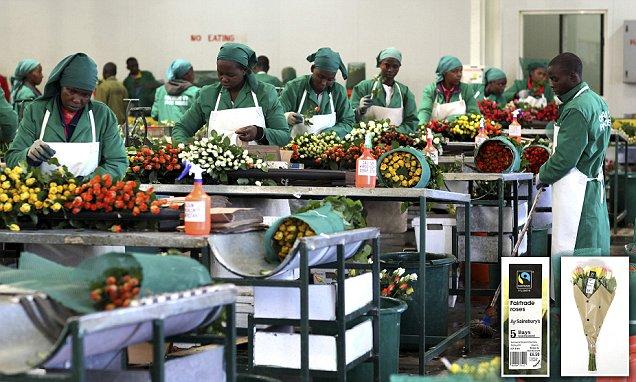
Wafanyakazi kadhaa wakiwa wamevalia sare za kijani na aproni nyeupe, wakipanga maua kwenye meza ndevu maua ya rangi mbalimbali yametawanyika kwenye meza; yakisubiri kupangwa na kufungwa mazingira ya ndani ya kiwanda yanaashiria uzalishaji mkubwa wa maua kwa ajili ya   biashara.